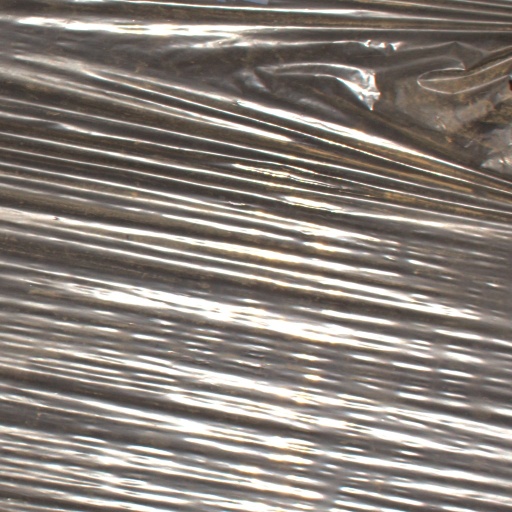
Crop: Jerusalem artichoke